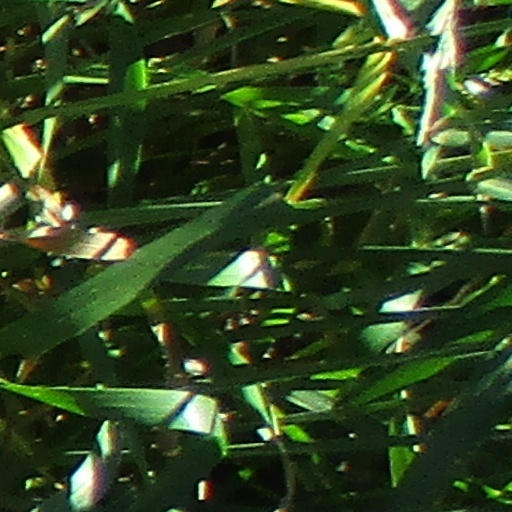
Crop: wheat